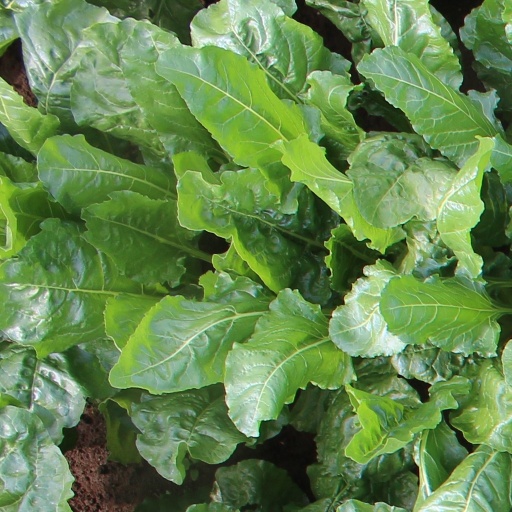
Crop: sugar beet